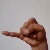
The image shows a hand gesture representing the letter 'J' in Indian Sign Language.